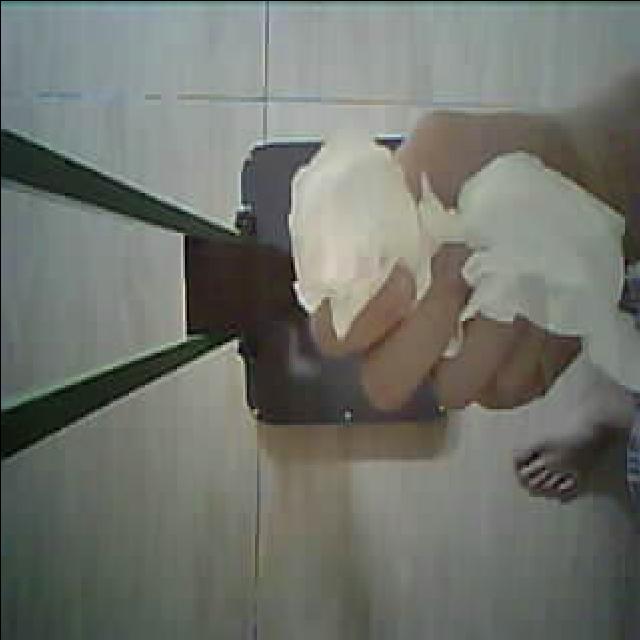
Label: tissues